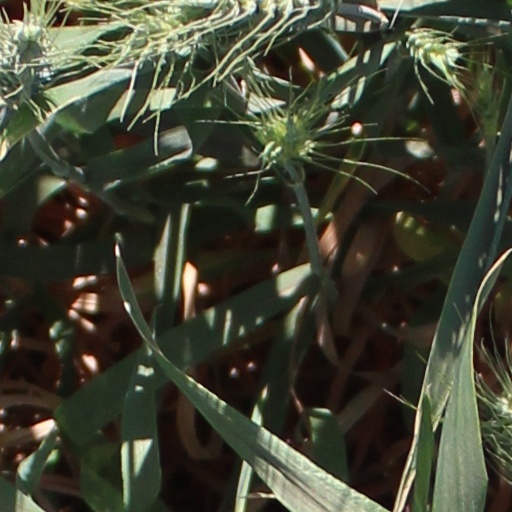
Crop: wheat